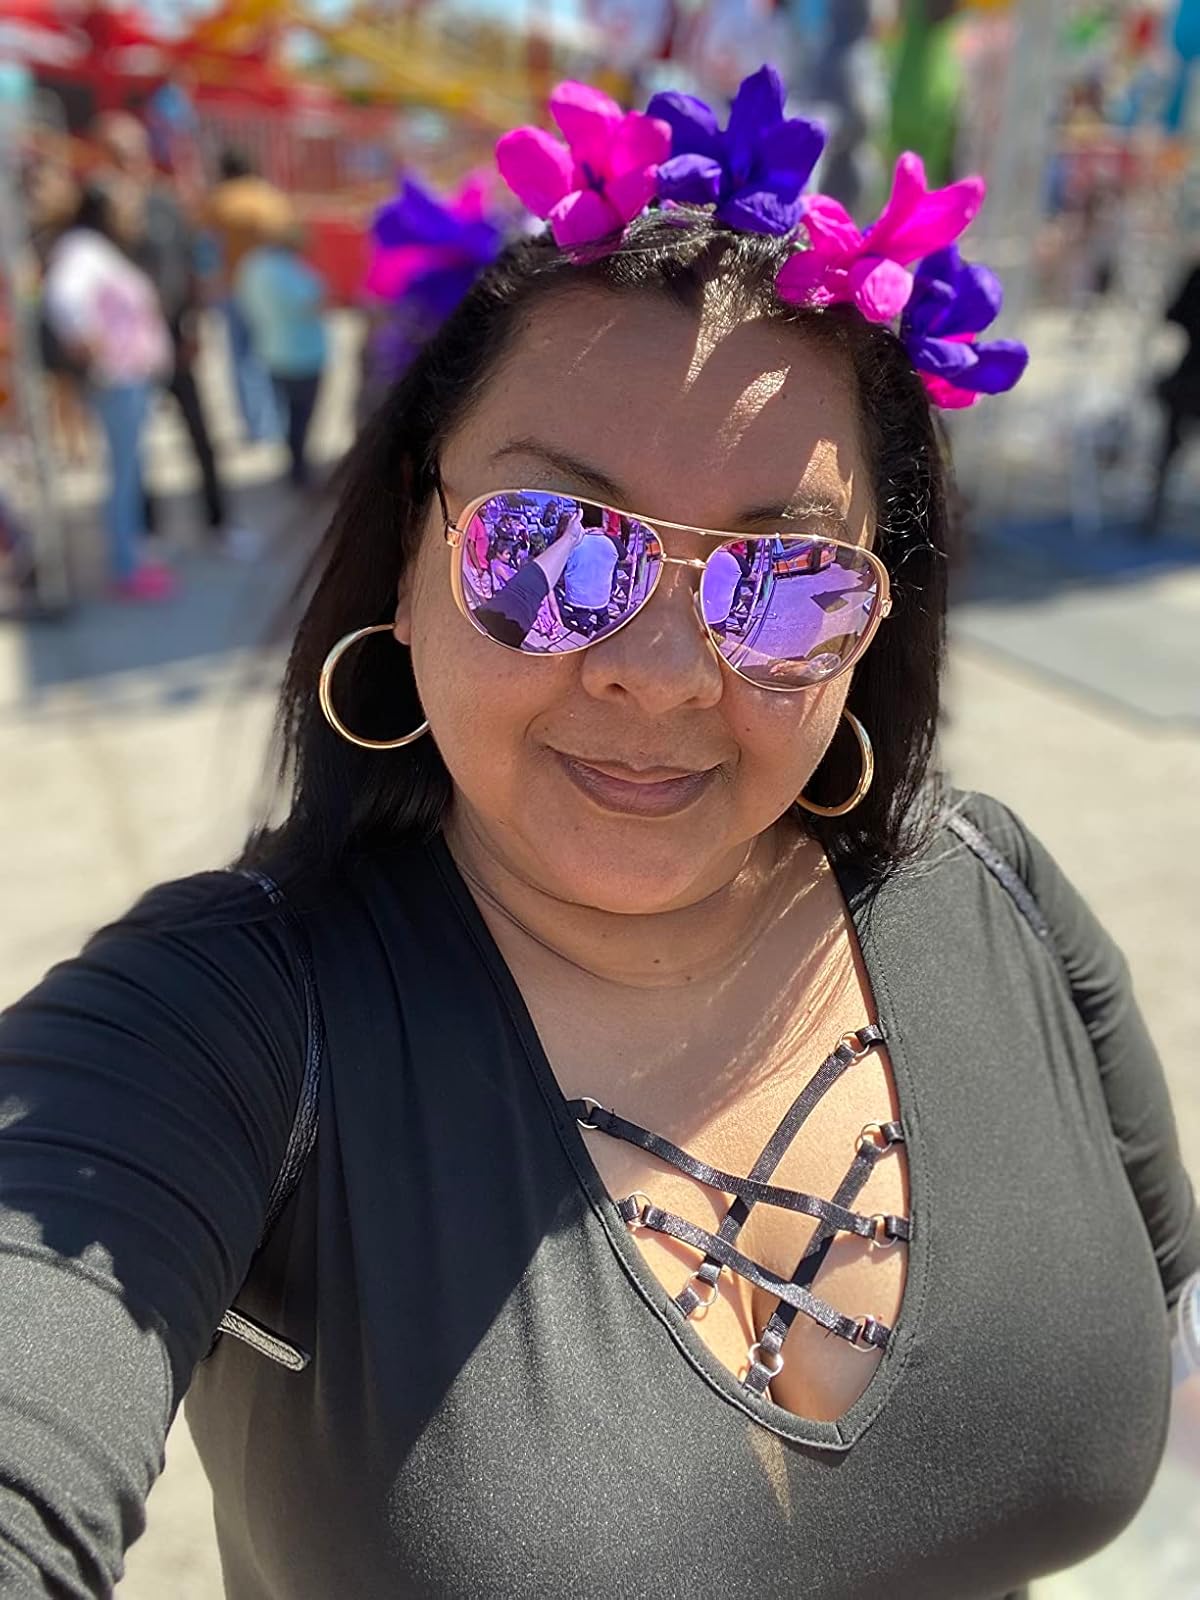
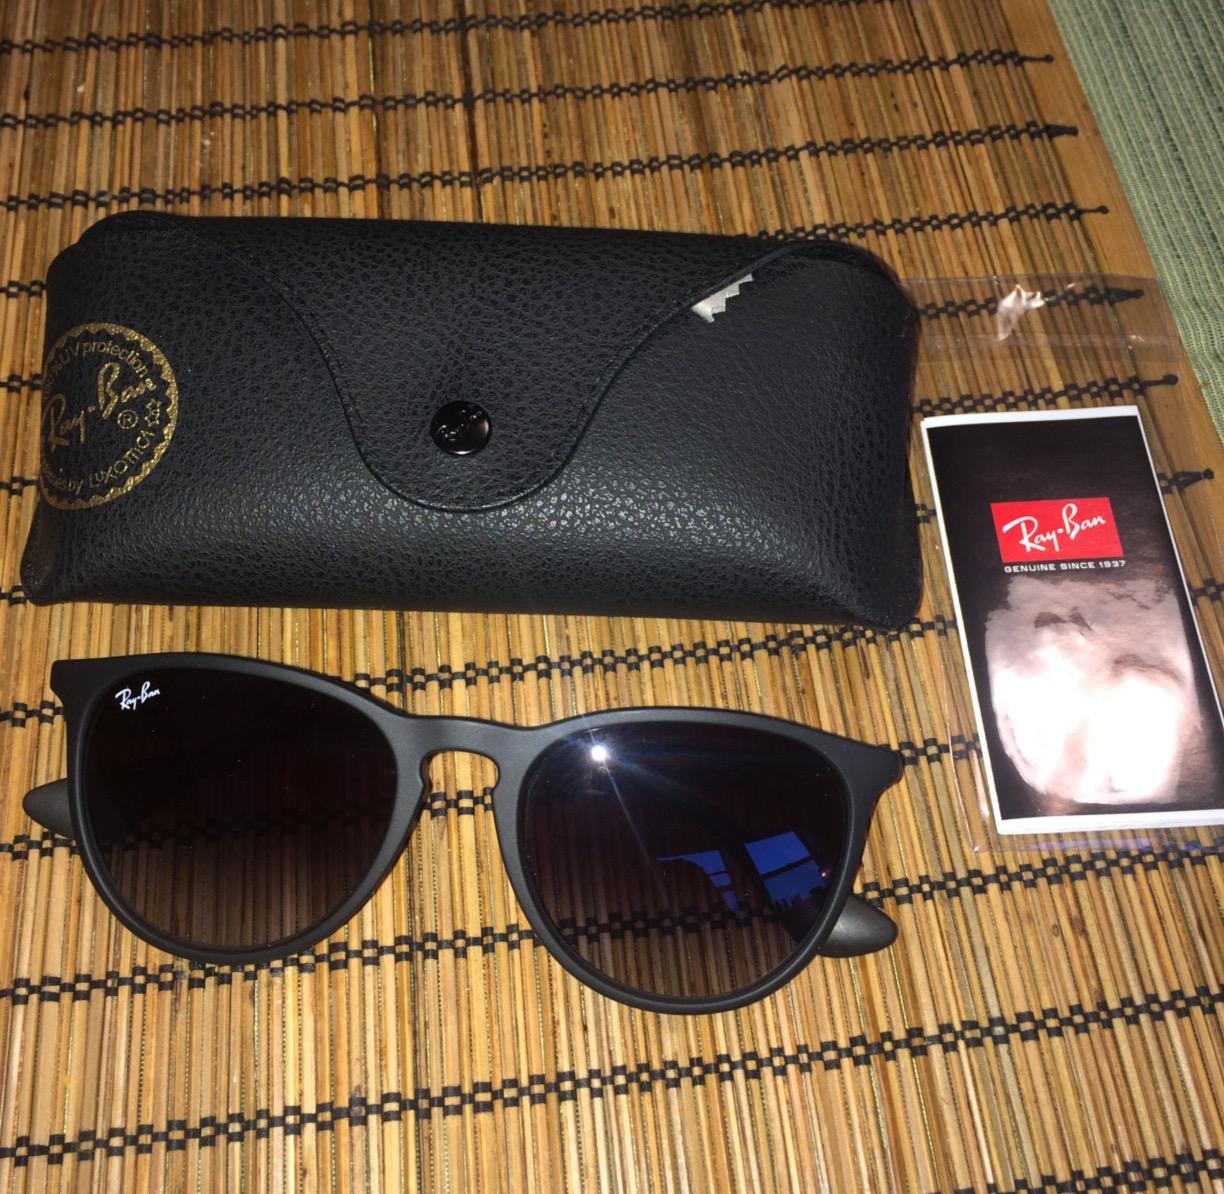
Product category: accessories_sunglasses
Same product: no